Tom Coyne (music engineer)

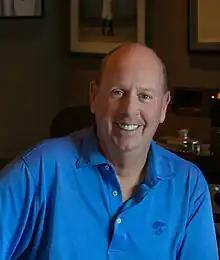
Coyne at Sterling Sound in 2014

Thomas J. Coyne (December 10, 1954April 12, 2017) was an American mastering engineer.